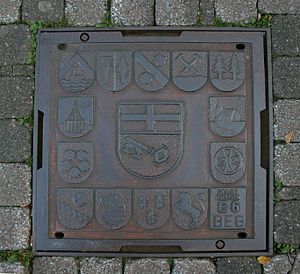
Kloak / Kloakkers konstruktion
Kloakdæksel i Brilon, Tyskland.
I byplanlægning er en kloak et lukket afløbsrør, der er bestemte til, gennem særlig derfor tilvejebragte åbninger, at optage og der efter bortlede spildevand, det vil sige nedbørsvand og flydende eller halvflydende affald — her under ekskrementer — hidrørende fra menneskers husholdninger og øvrige virksomhed fx industri.